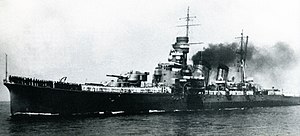
Søslaget ved Guadalcanal / Andre kampe 13. – 14. november
Tung japansk krydser Kinugasa
Søslaget om Guadalcanal fandt sted 12. – 15. november 1942 og var det afgørende slag i en række søslag mellem vestallierede og japanske styrker under det halvt år lange slag om Guadalcanal i Stillehavskrigen under 2. verdenskrig. Slaget bestod af kombinerede luft- og søslag over fire dage fortrisvis ved Guadalcanal, og alle kampene havde forbindelse til et japansk forsøg på at forstærke landstyrkerne på øen. Slaget var det ene af kun to slag i krigen, hvor en amerikansk admiral blev dræbt i kamp.